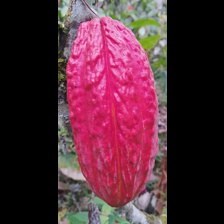
Label: sana